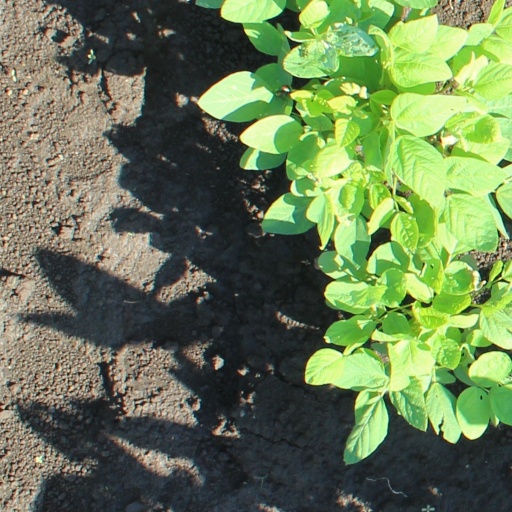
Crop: soybean